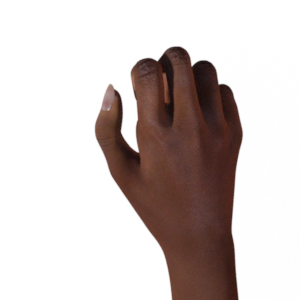
Label: rock